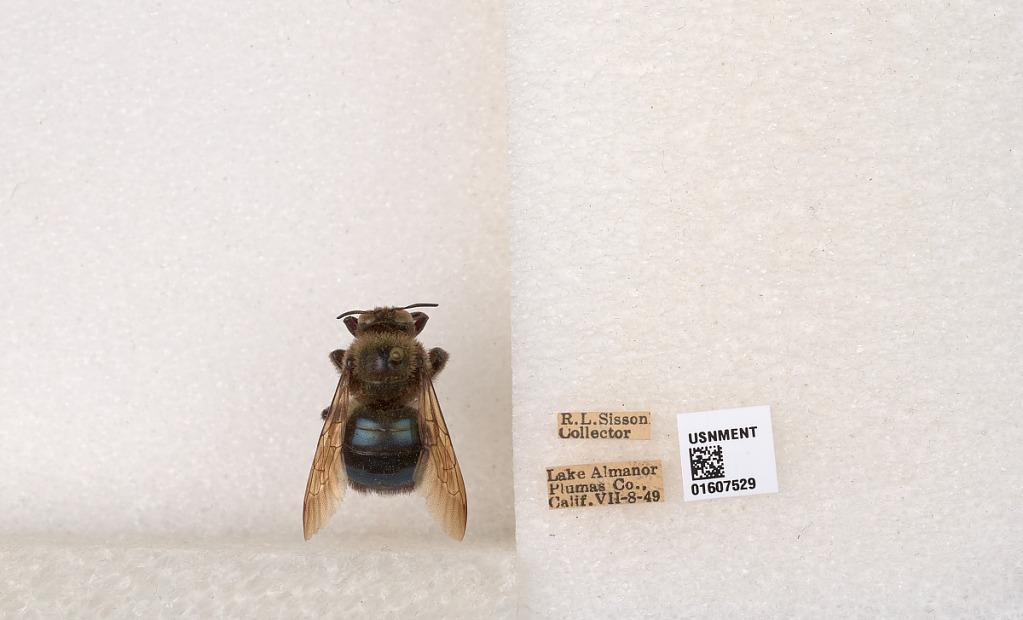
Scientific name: Xylocopa (Xylocopoides) californica californica Cresson
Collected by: R. Sisson
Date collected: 1949-7-8
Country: United States
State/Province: California
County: Plumas
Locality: Lake Almanor
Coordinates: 40.2292, -121.155